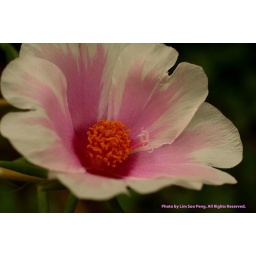
A beautiful white flower with light purple/pink spots was captured in a small pot dangling from a tree.